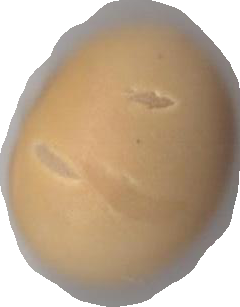
Variety: Grobogan